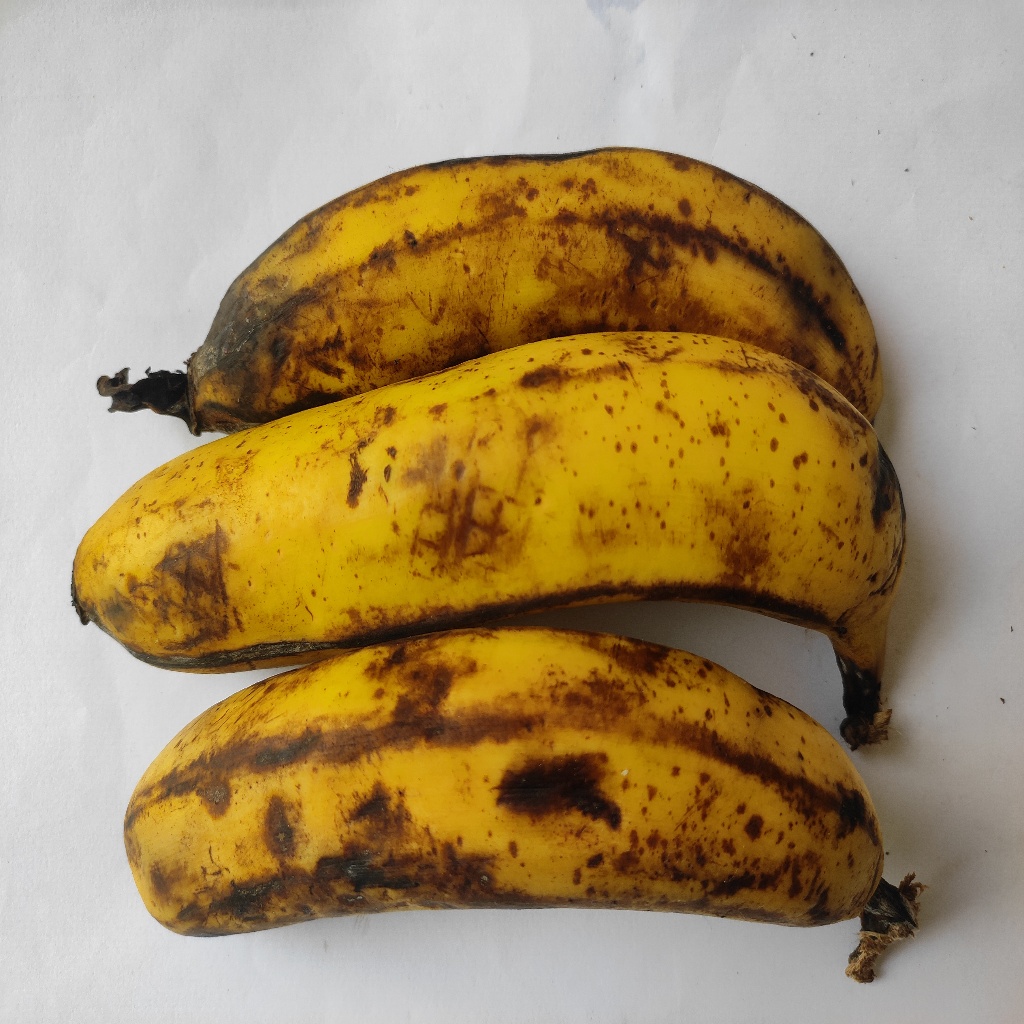
Crop: banana
Quality class: Class_B